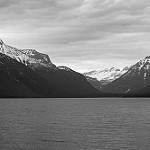
Label: B & W